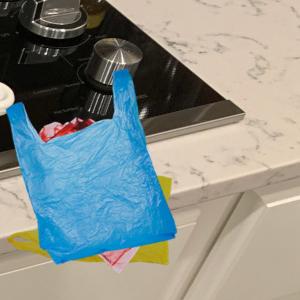
Label: plasticbags